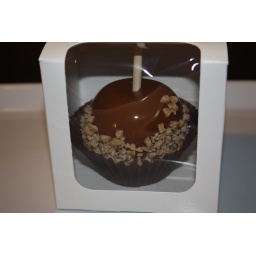
Kahlua Caramel apple in a gift box